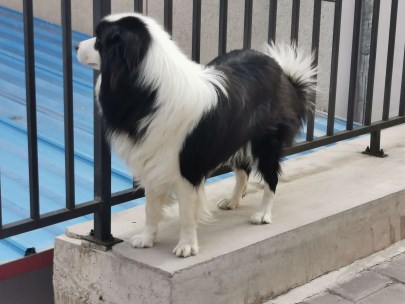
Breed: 2594-n000109-Border_collie